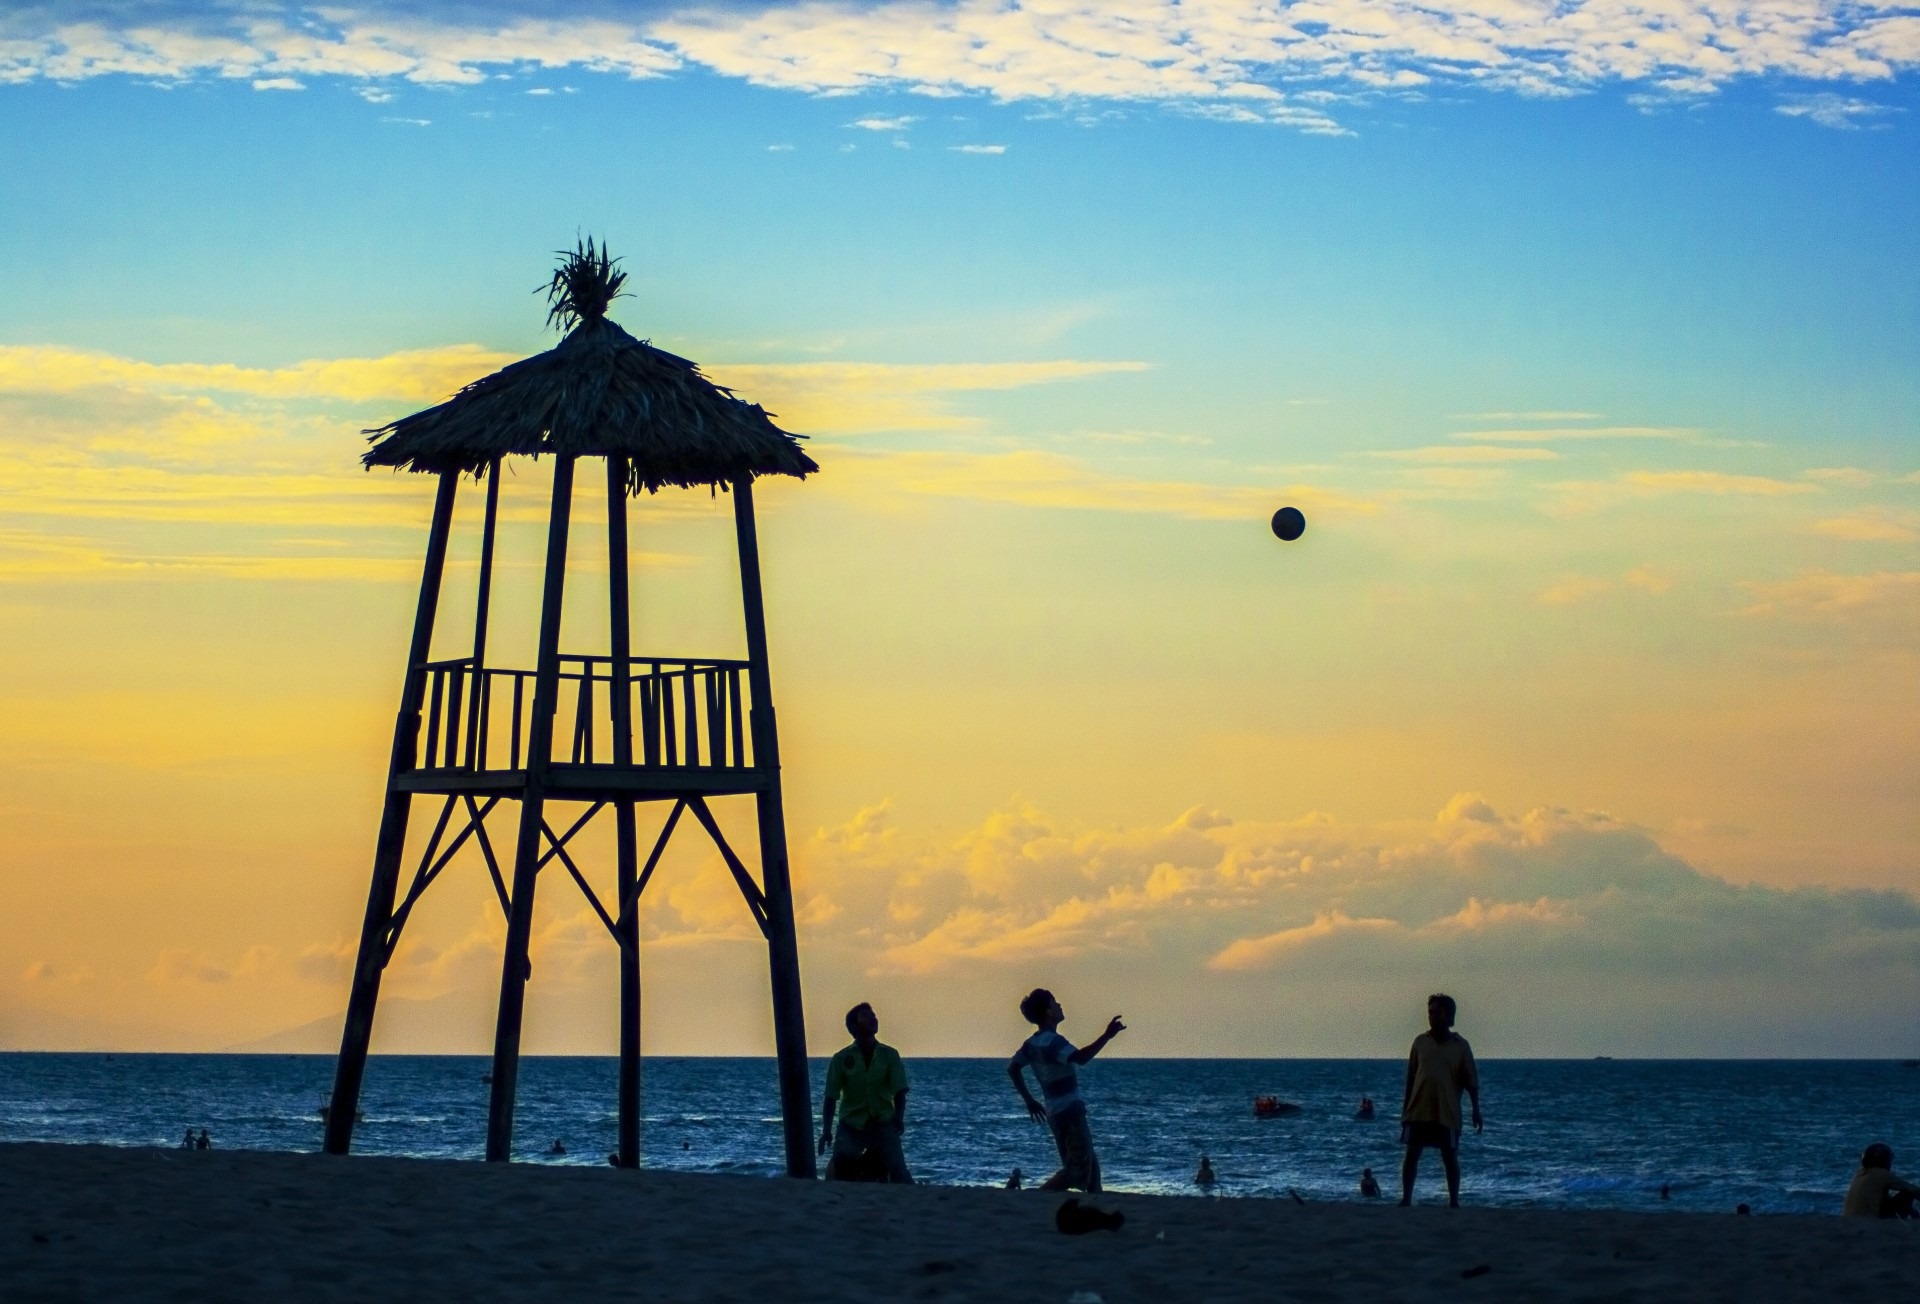
beach, sea, coast, water, nature, outdoor, sand, ocean, horizon, silhouette, sky, sun, sunrise, sunset, sunlight, morning, shore, wave, dawn, coastal, pier, coastline, seaside, dusk, environment, evening, tower, tranquil, scenic, seascape, weather, cloudscape, body of water, outdoors, clouds, marine, vietnam, meteorology, da nang